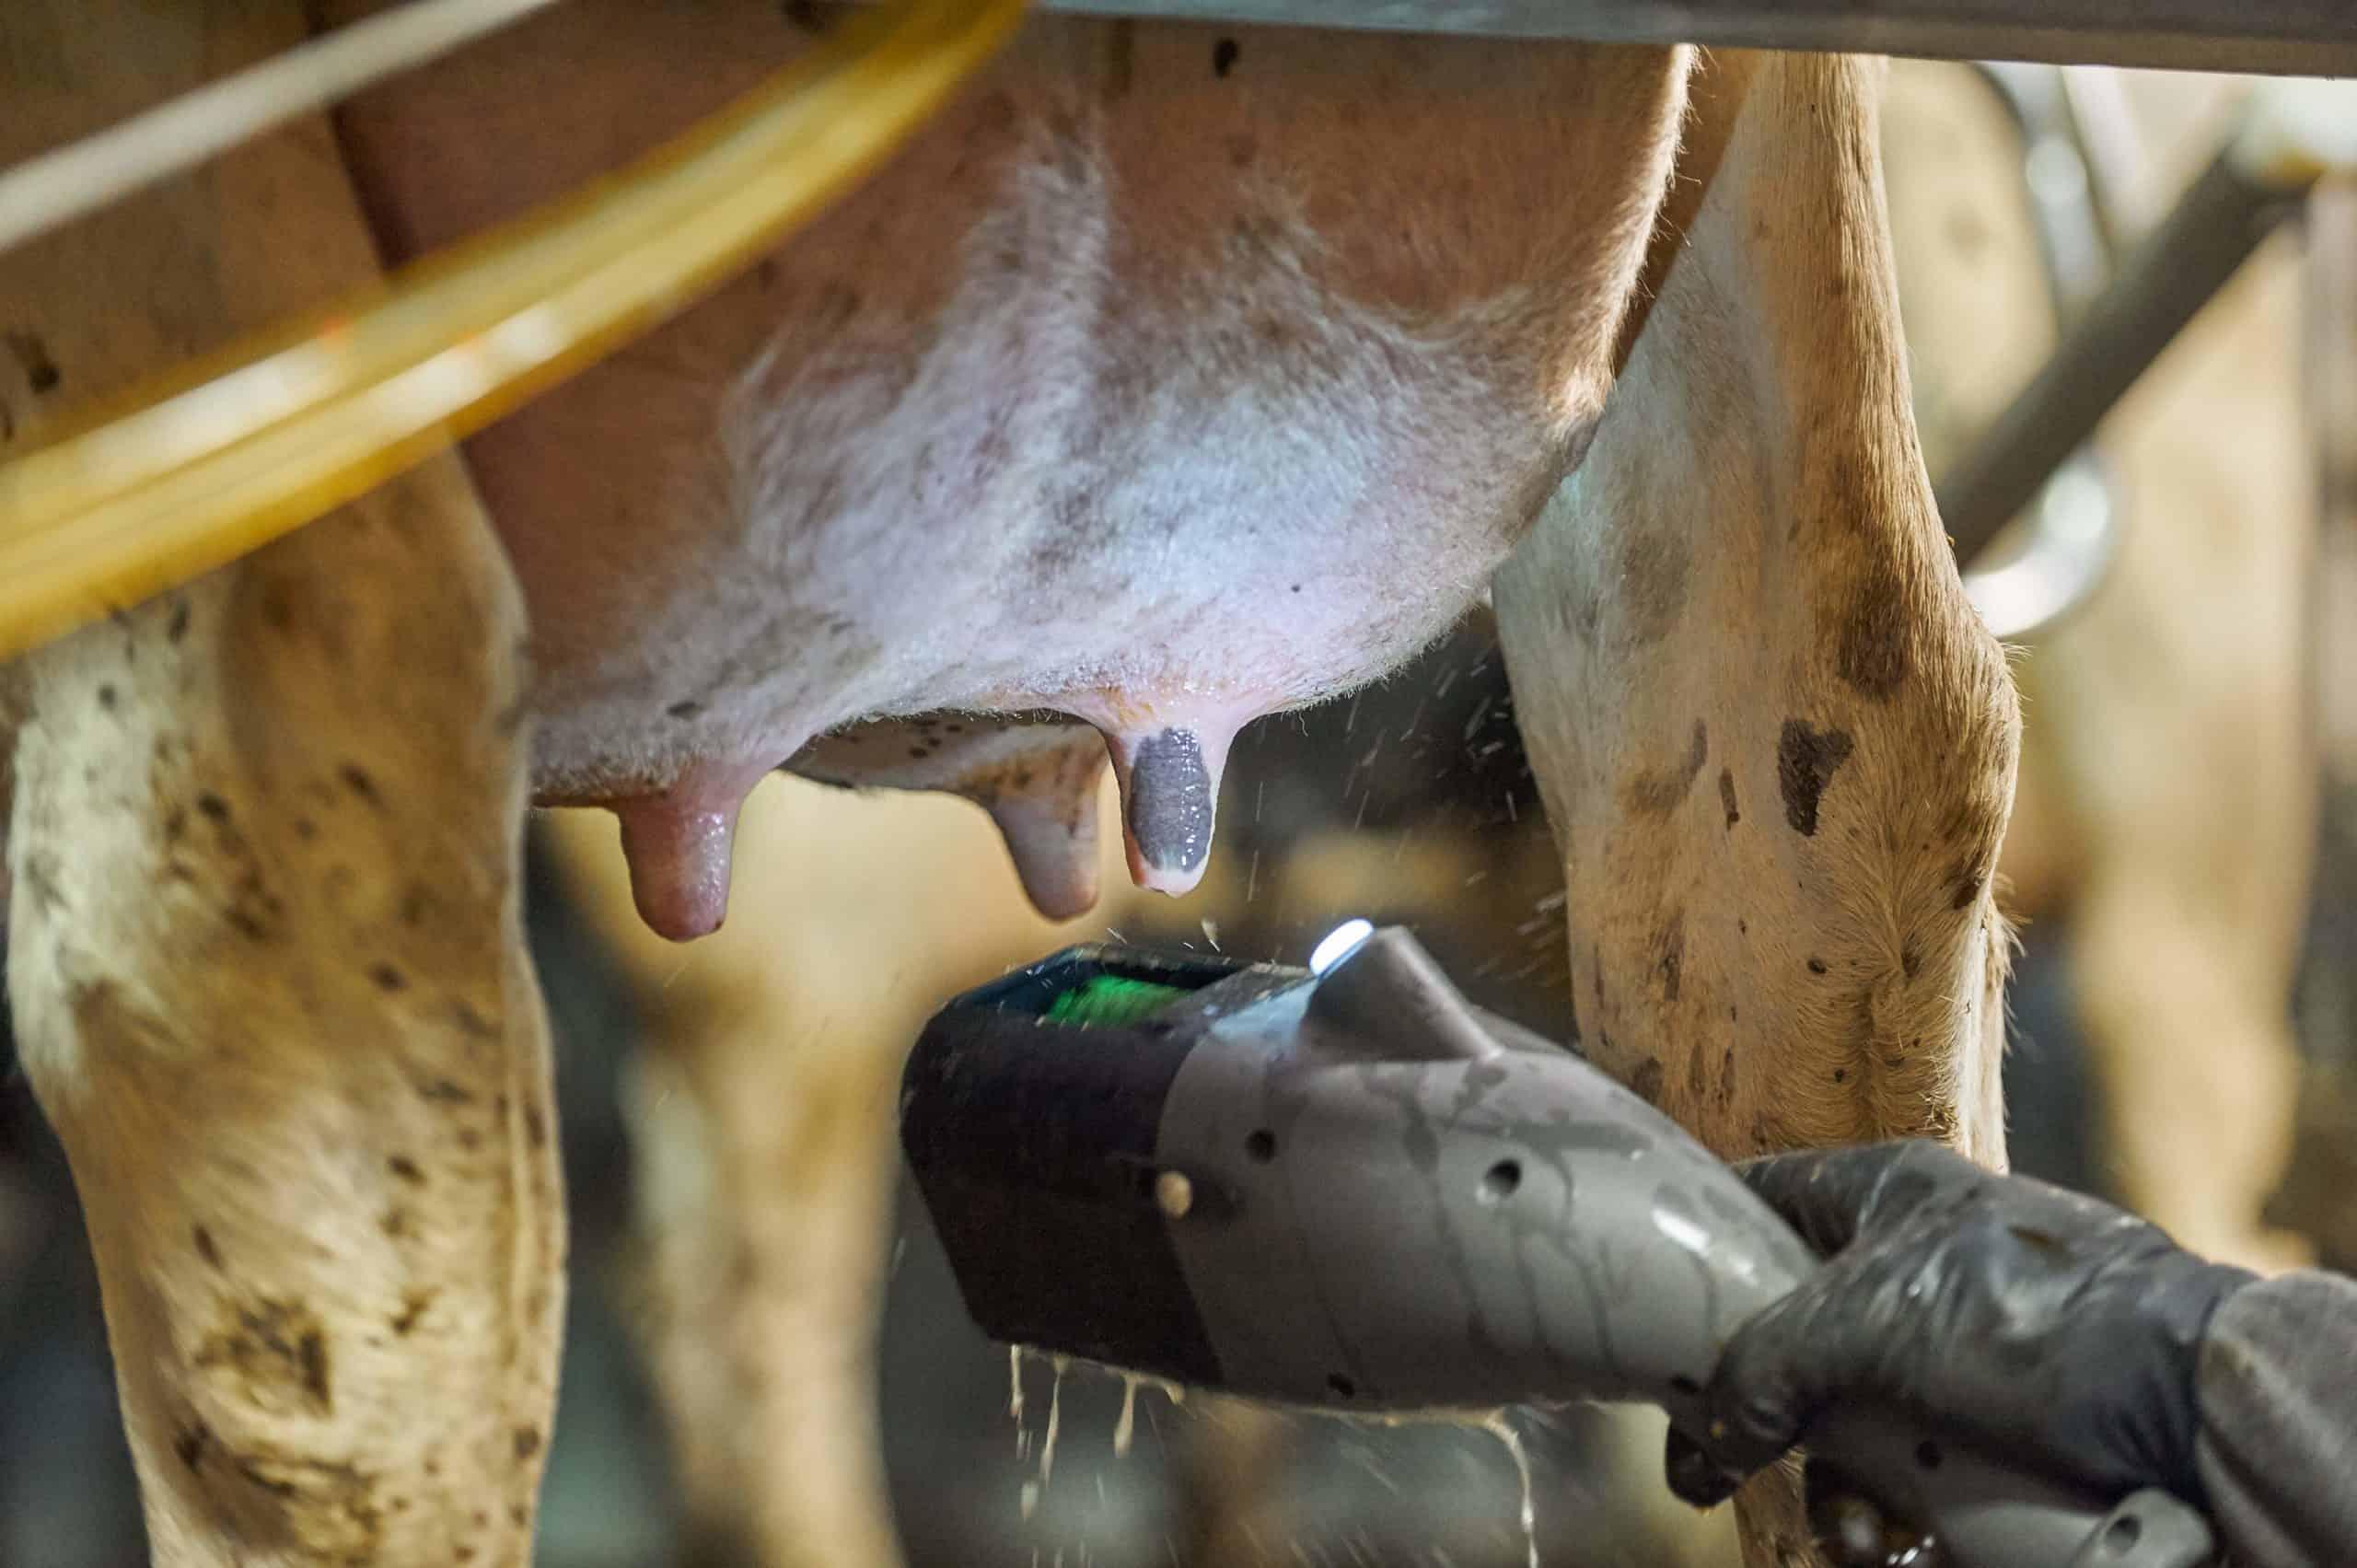
Kiweko cha ng'ombe kikinunuliwa maziwa kwa kutumia mashine. Kiweko kimebeba maziwa mengi na matiti yake yamevimba. Maziwa yakitoka, mashine inayotumika kukamua maziwa ikishikiliwa na mkono uliovaa glovu.